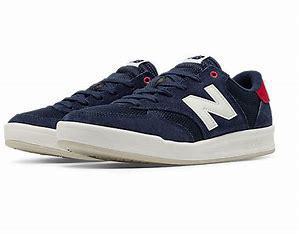
Brand: New
Model: Balance New Balance 300 Series